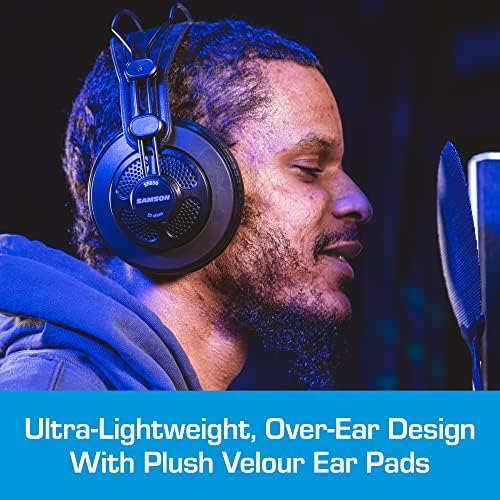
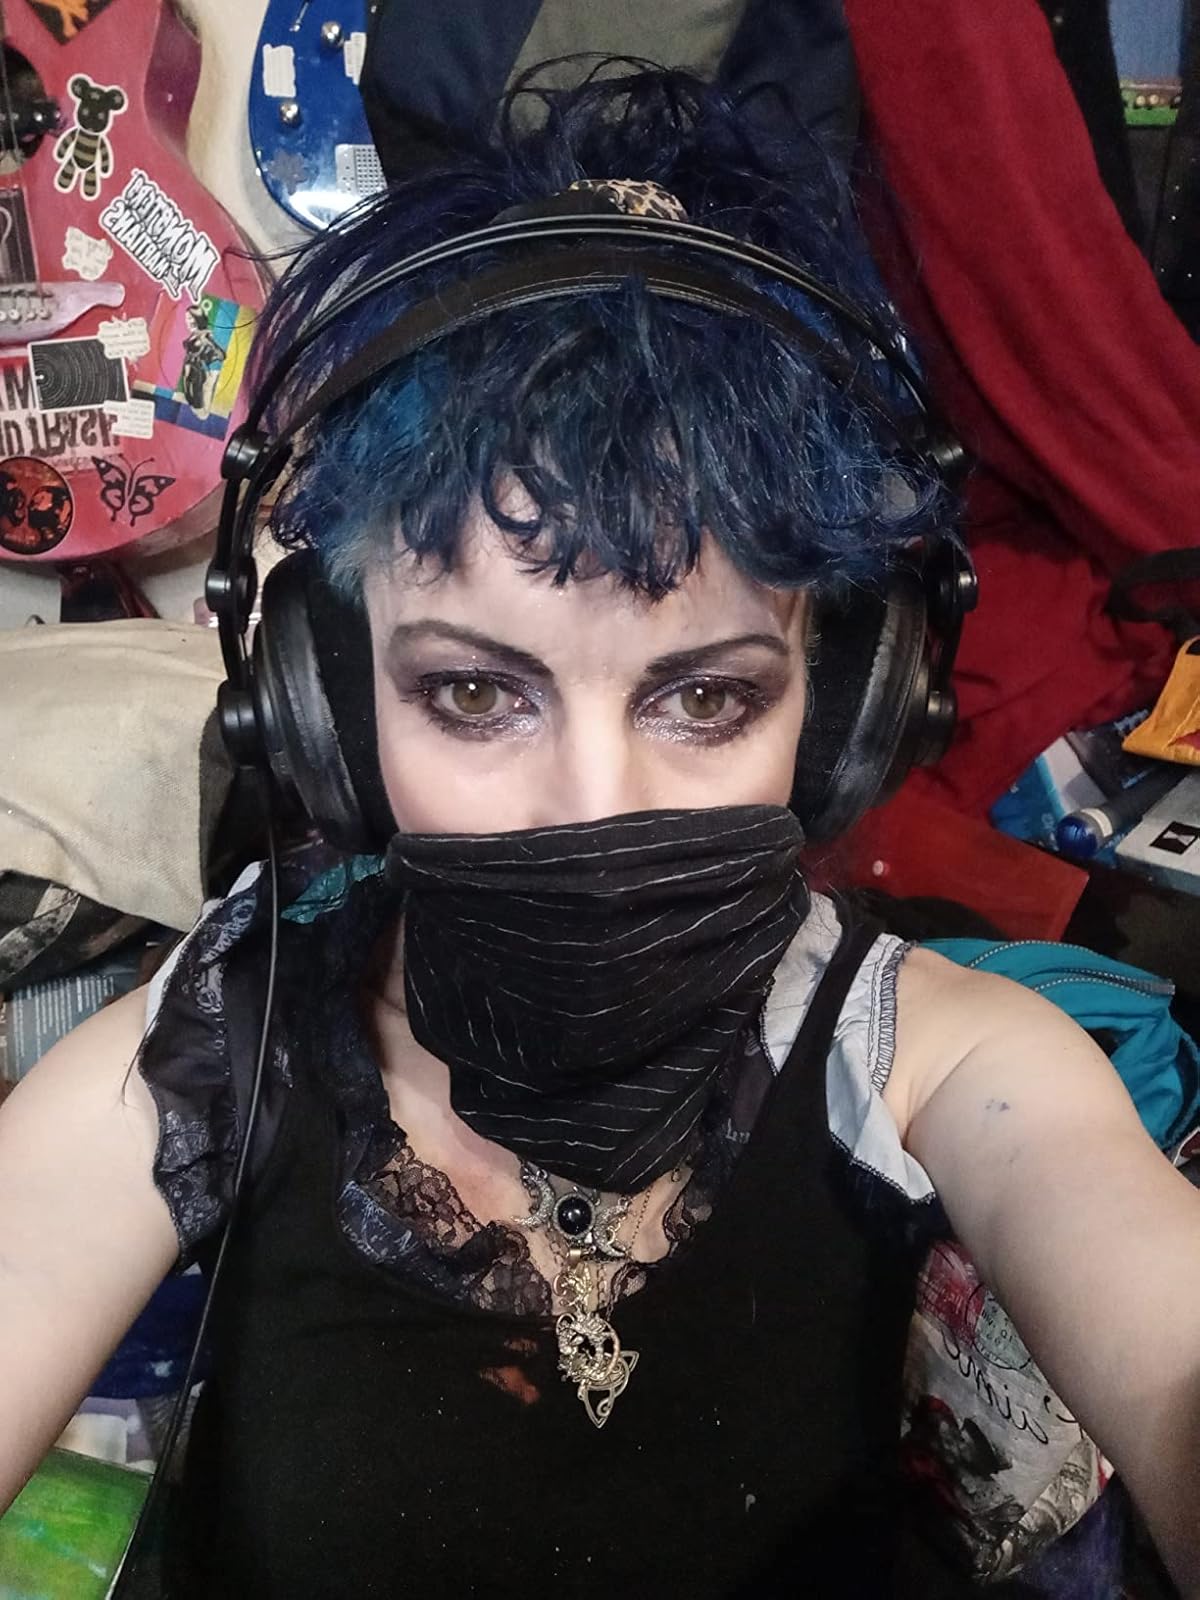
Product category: headphones
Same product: yes